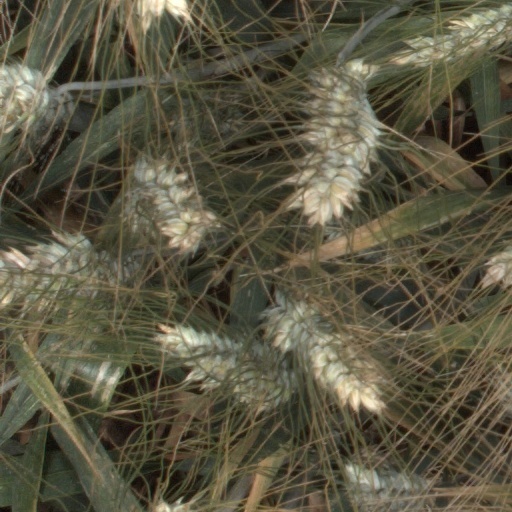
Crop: wheat